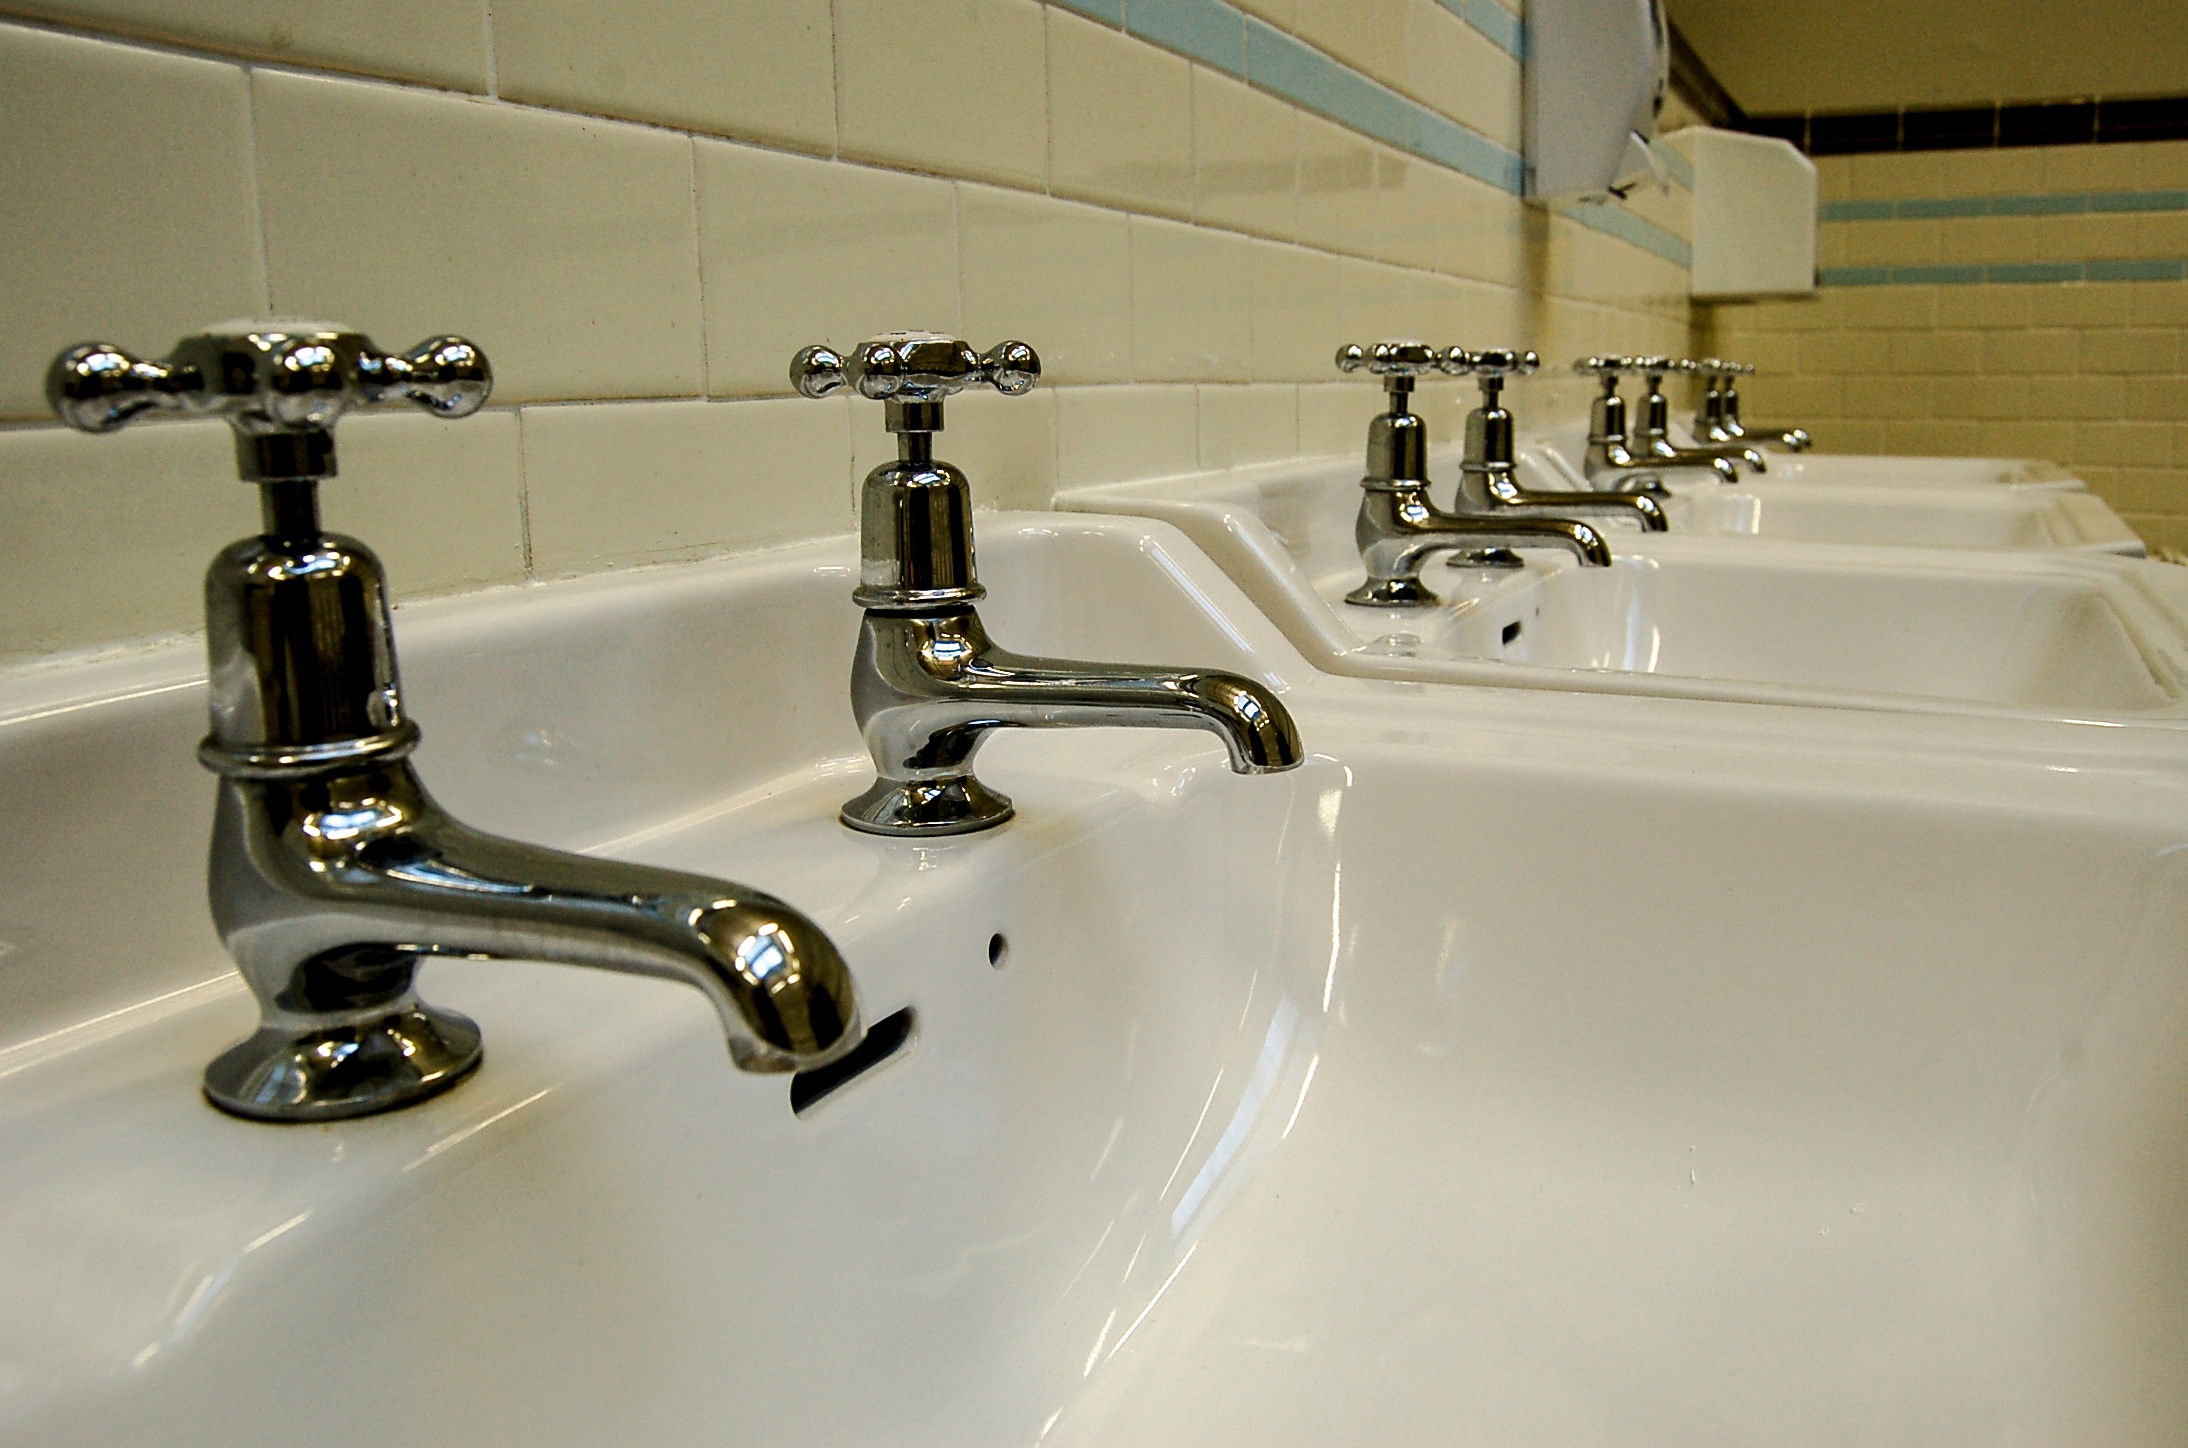
water, floor, washing, clean, sink, room, bathtub, bathroom, tap, water tap, bidet, automotive exterior, plumbing fixture